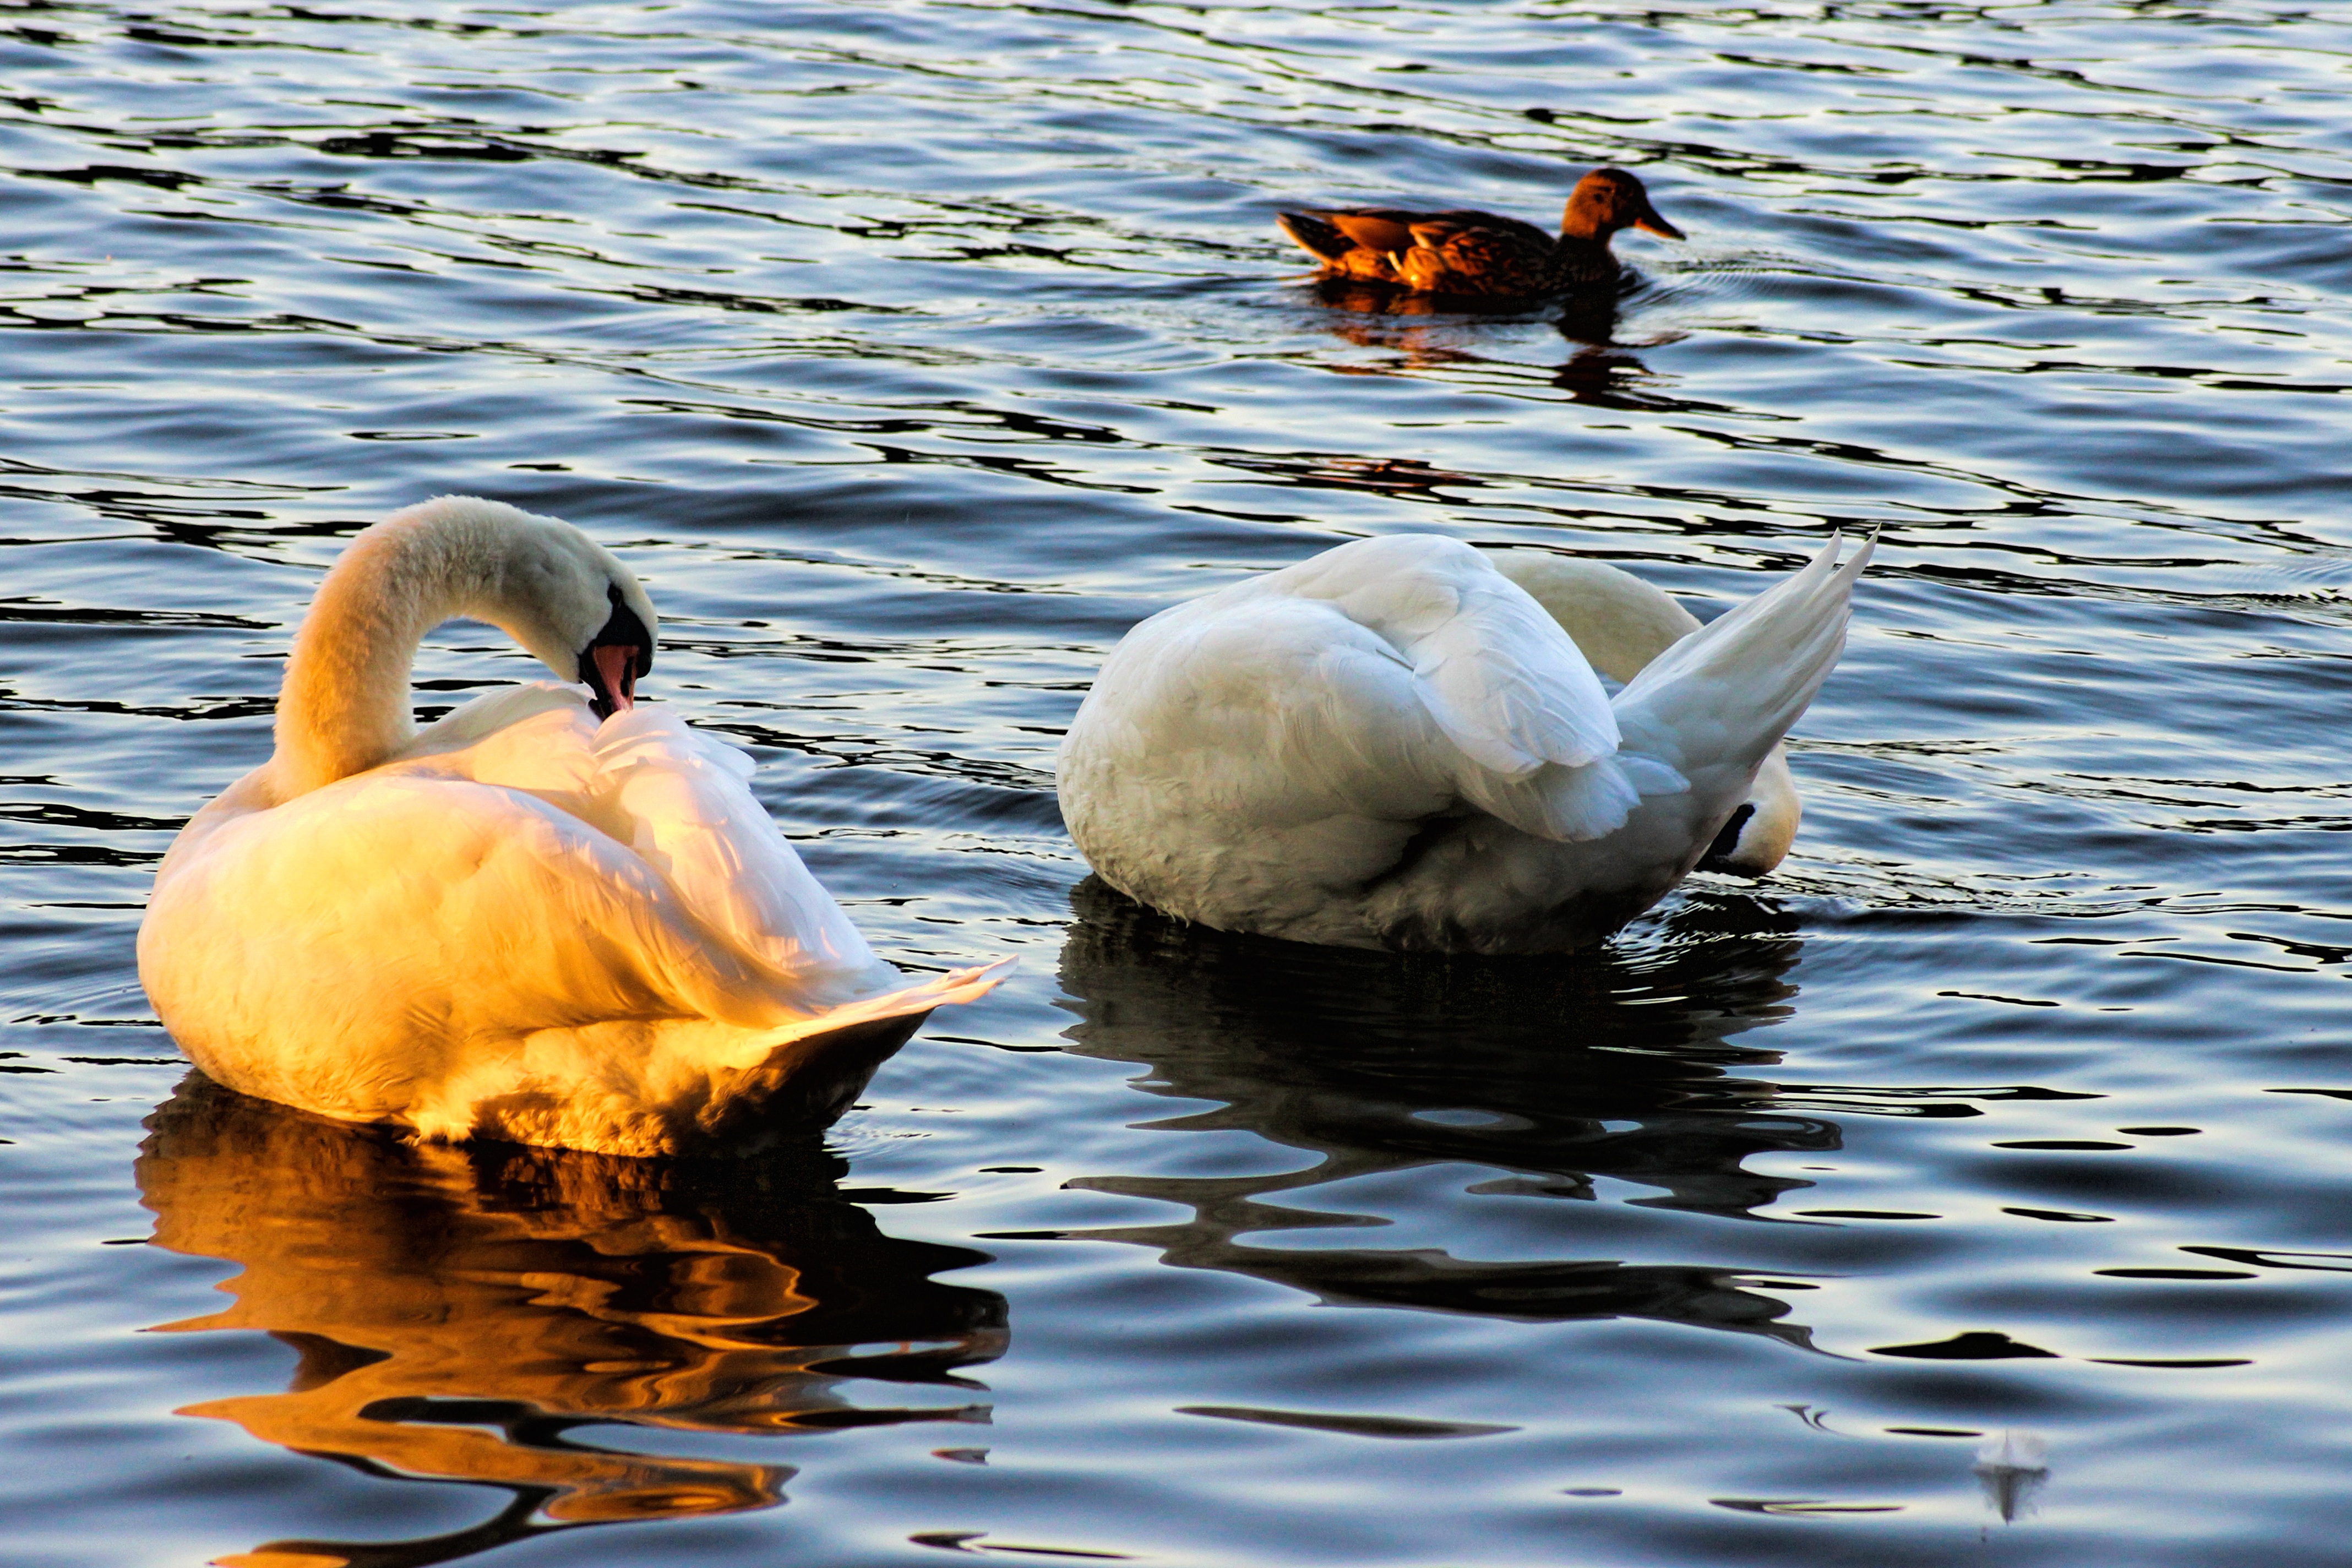
water, bird, wing, animal, wildlife, reflection, beak, fauna, plumage, swan, duck, swans, vertebrate, waterfowl, waters, water bird, white swan, evening sun, ducks geese and swans